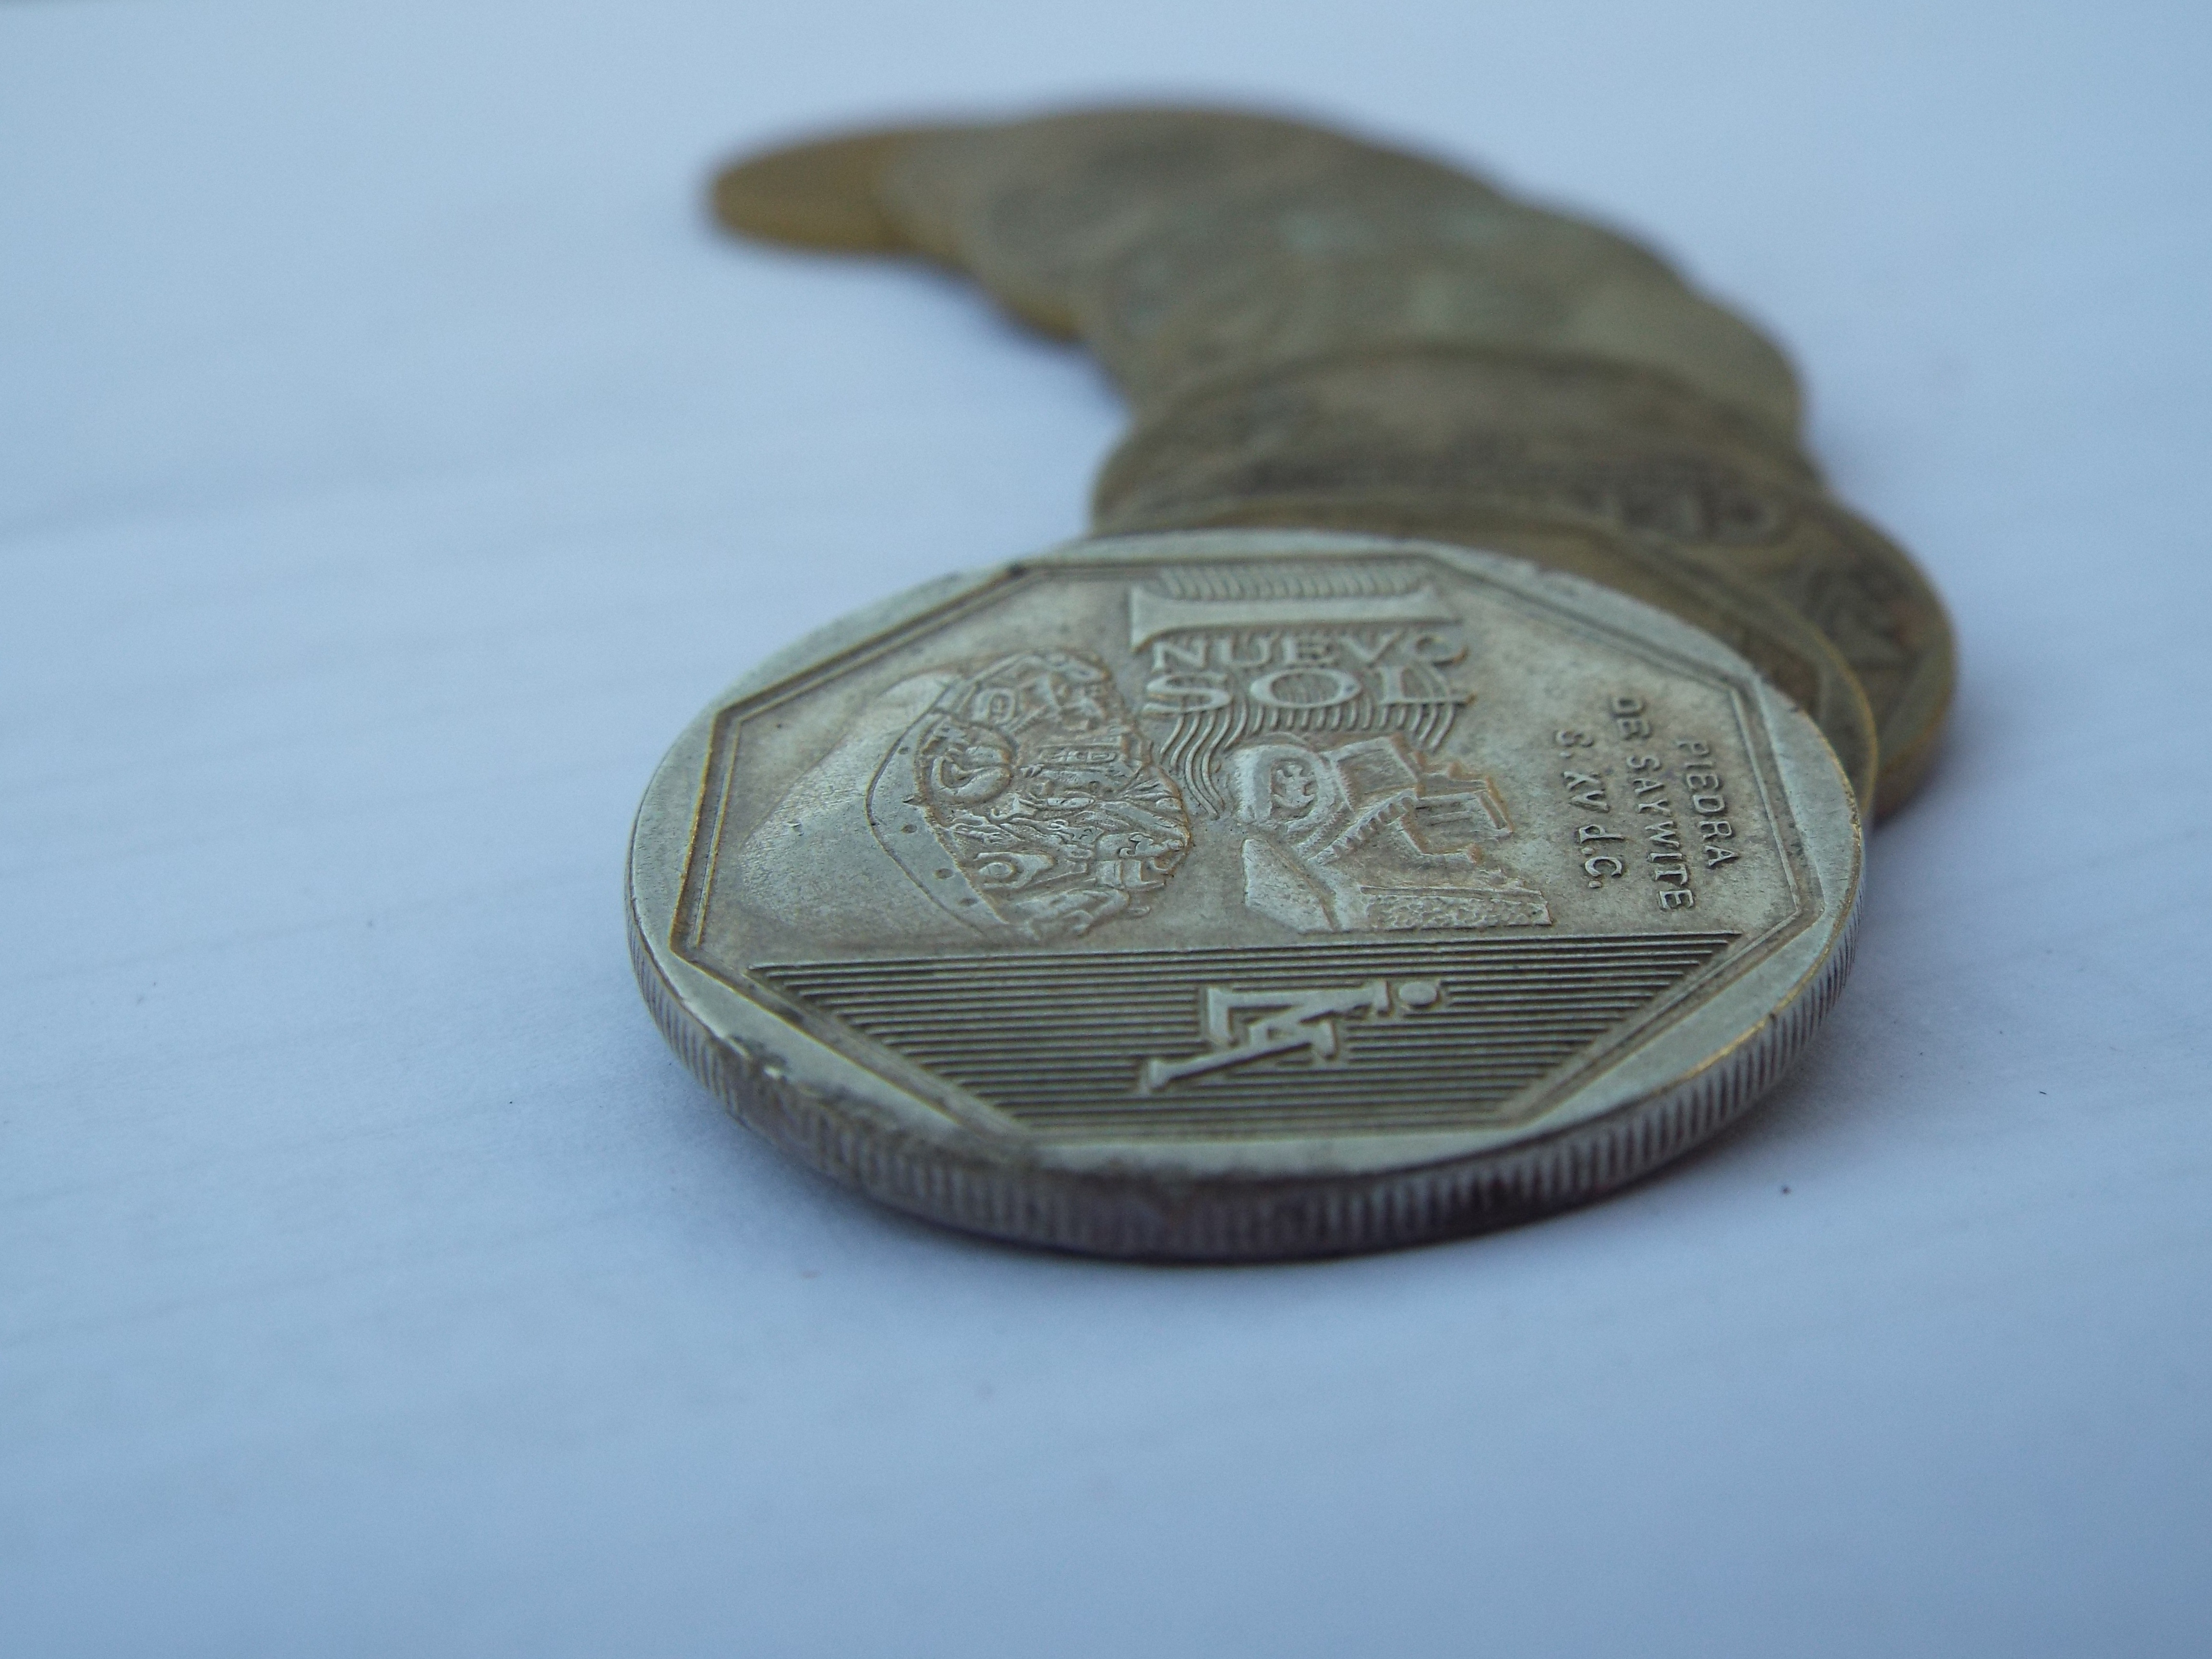
row, column, money, cash, silver, currency, coin, coins